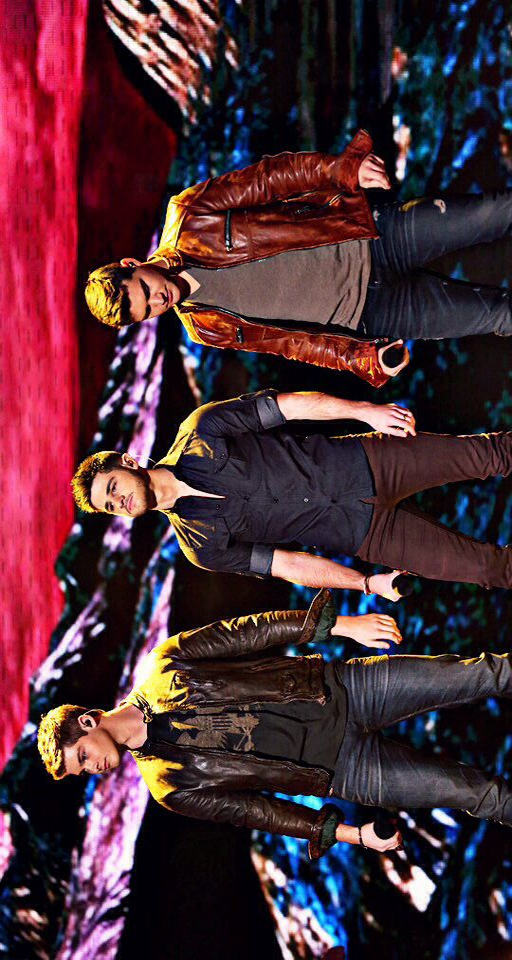
performance on interactive tv program